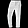
Label: Trouser